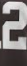
Number: 2